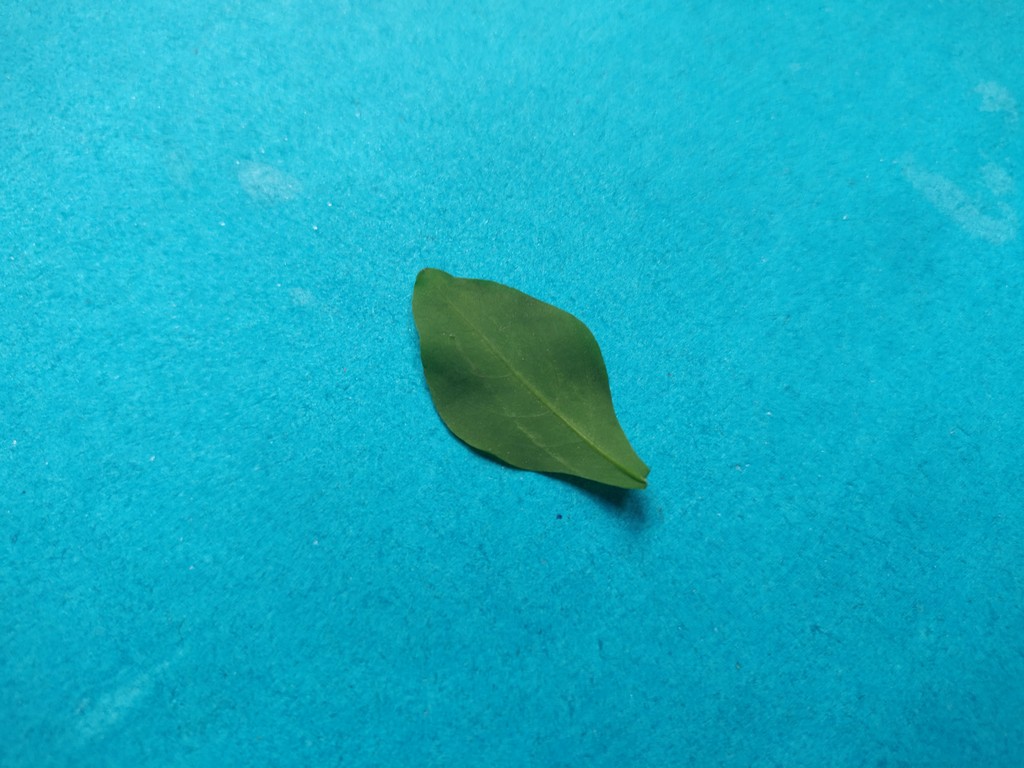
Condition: Healthy
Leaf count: single
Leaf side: back